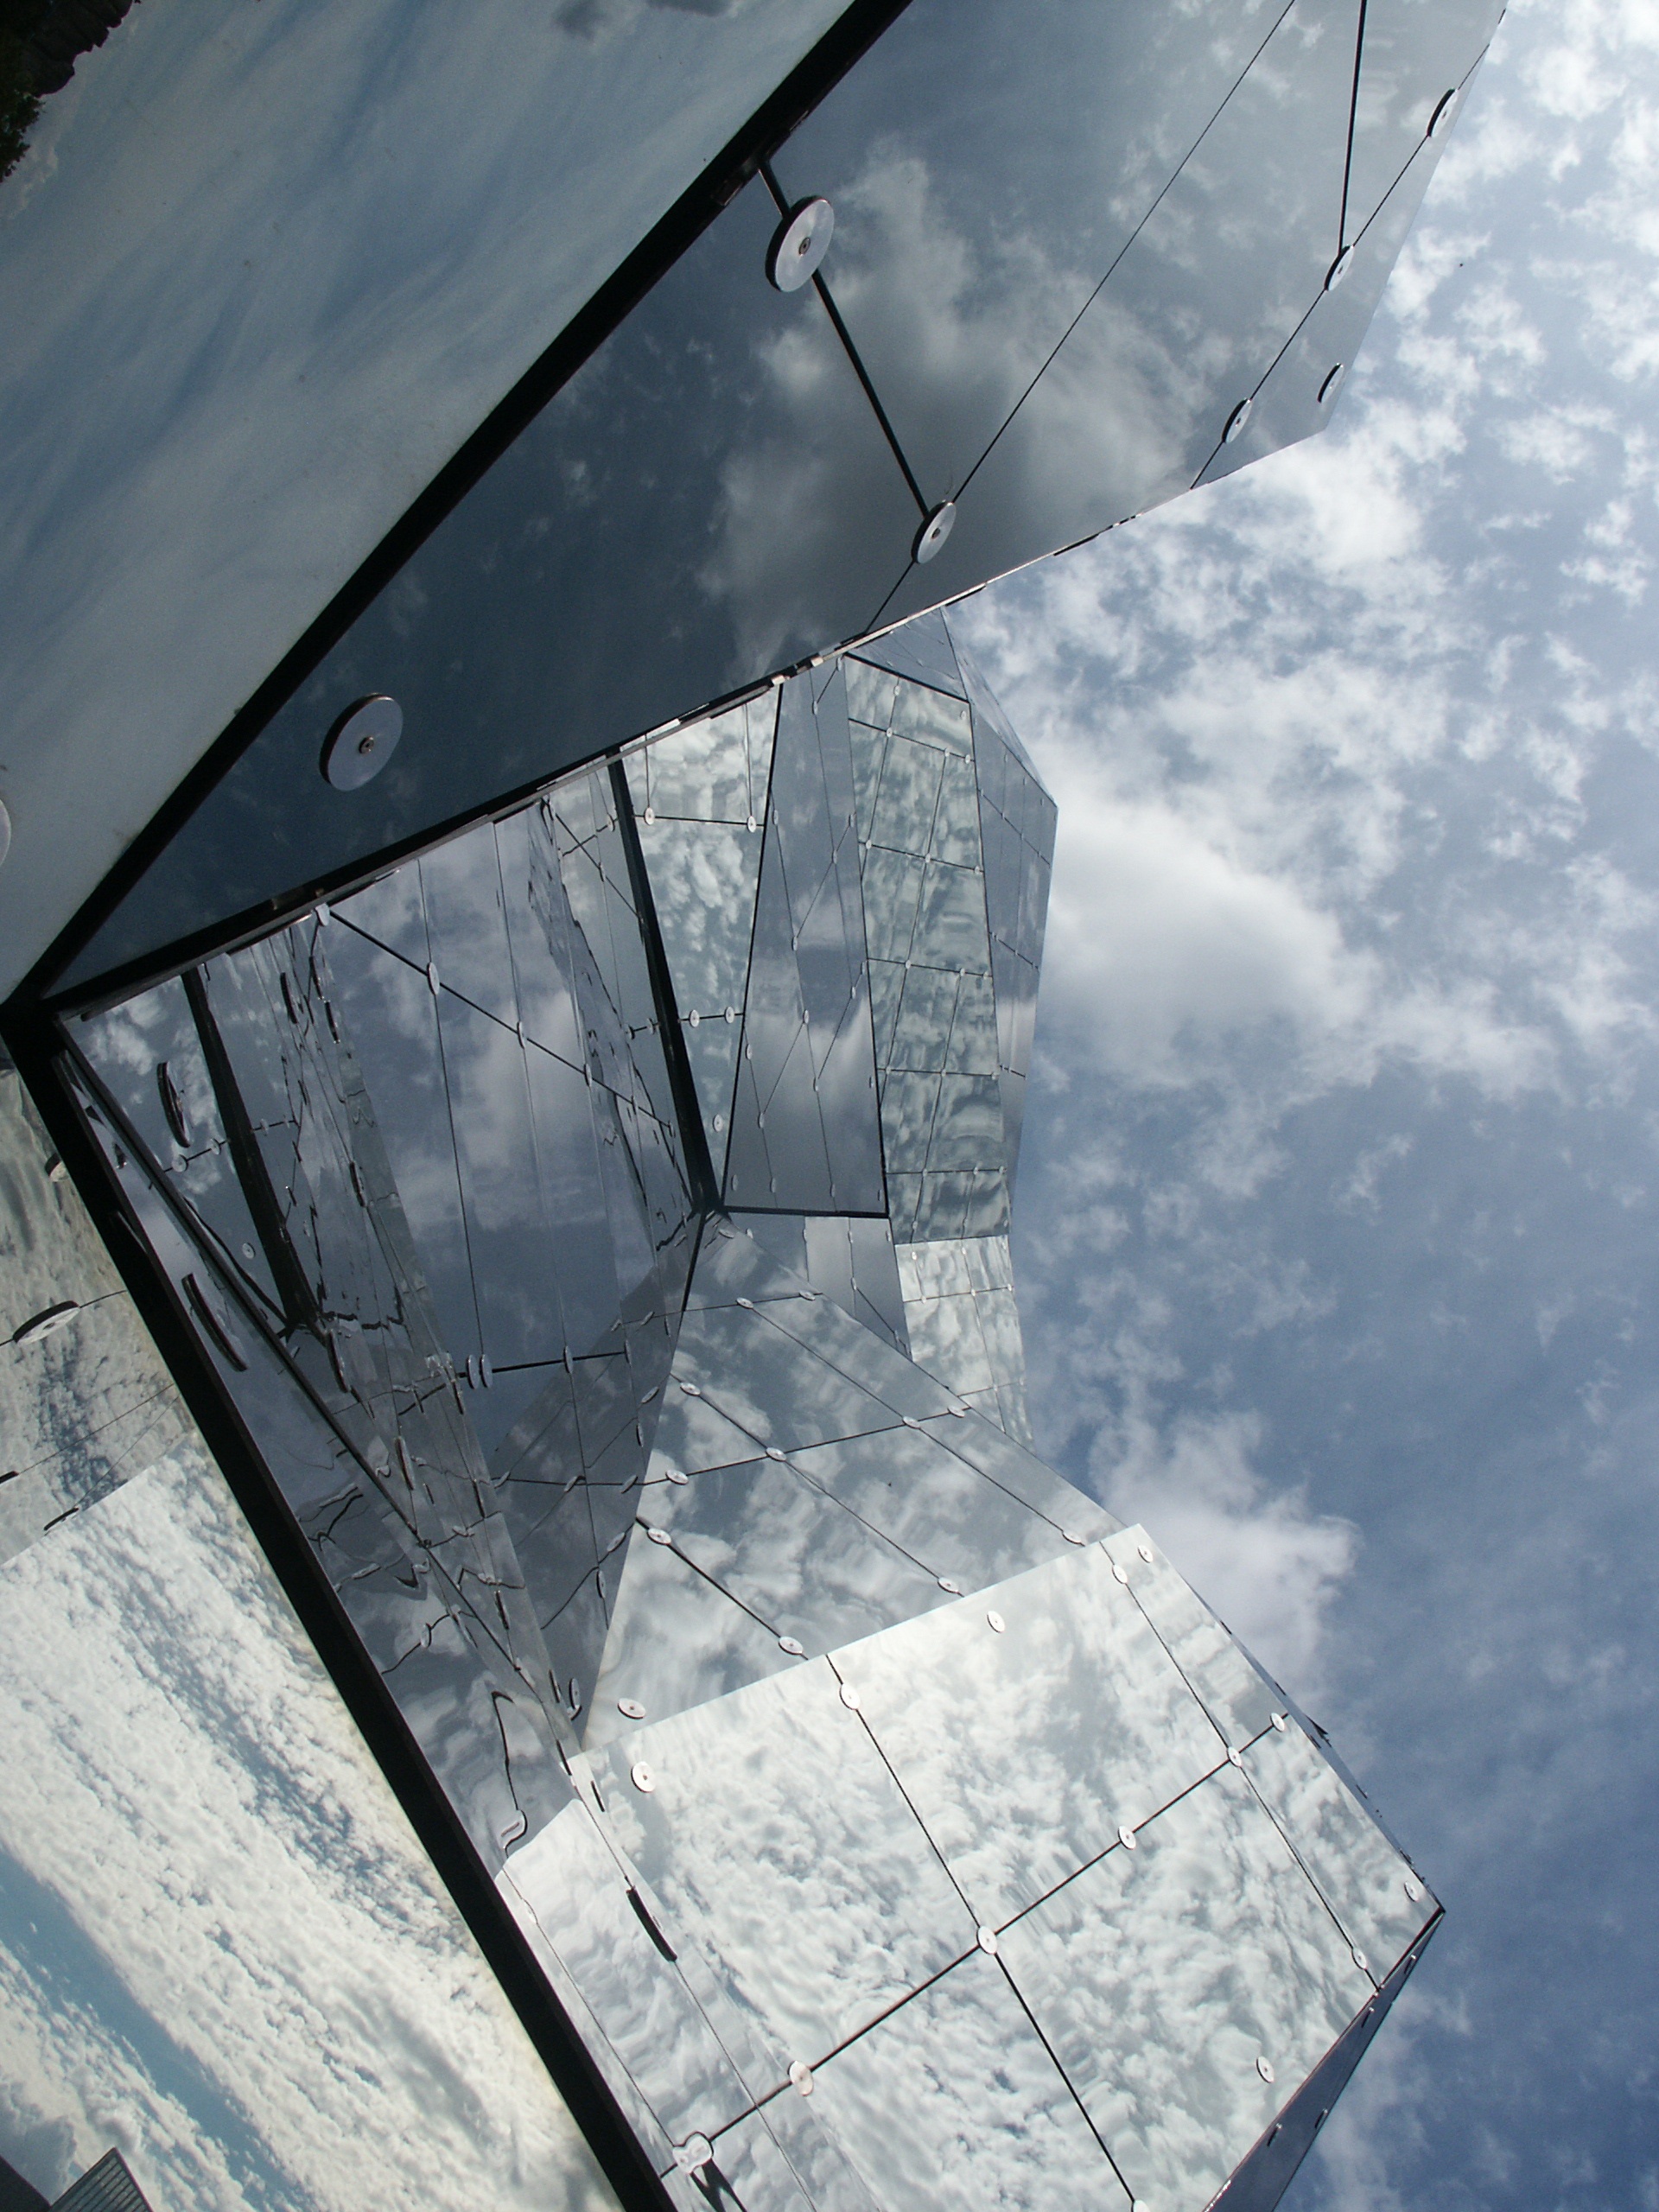
snow, wing, architecture, sky, white, roof, building, skyscraper, reflection, museum, blue, modern, design, mirror, dome, shape, poitiers, daylighting, atmosphere of earth, futuroscope, by attraction